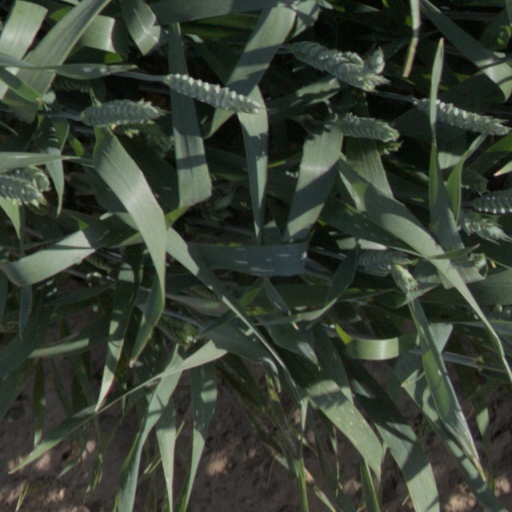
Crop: wheat